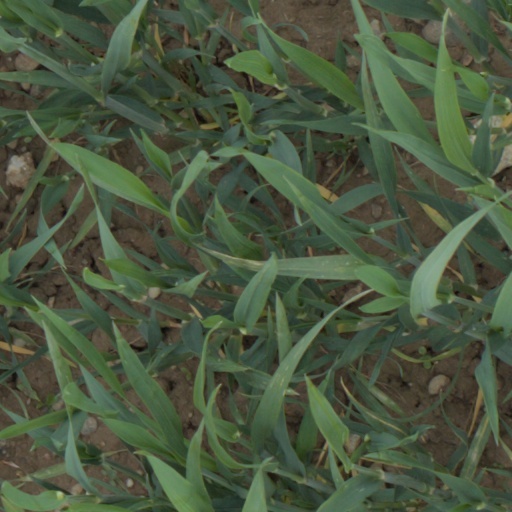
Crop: wheat